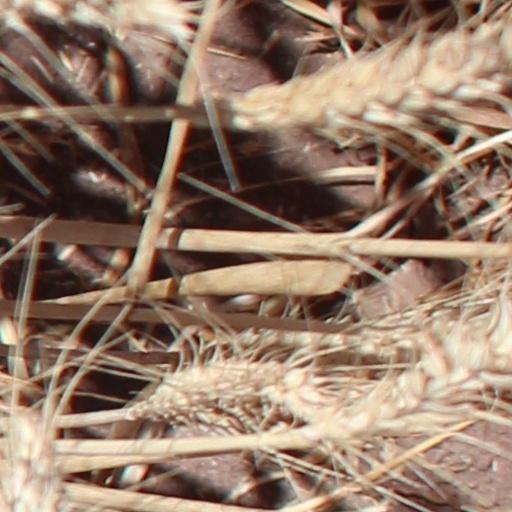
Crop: wheat